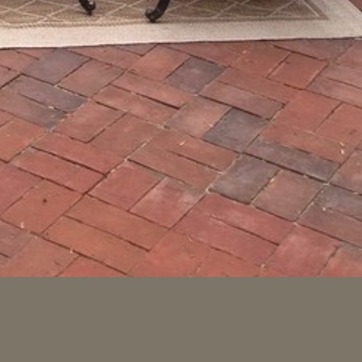
Material: brick